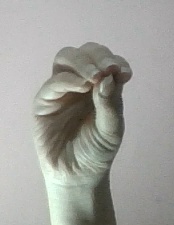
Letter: ha